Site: brandenburg
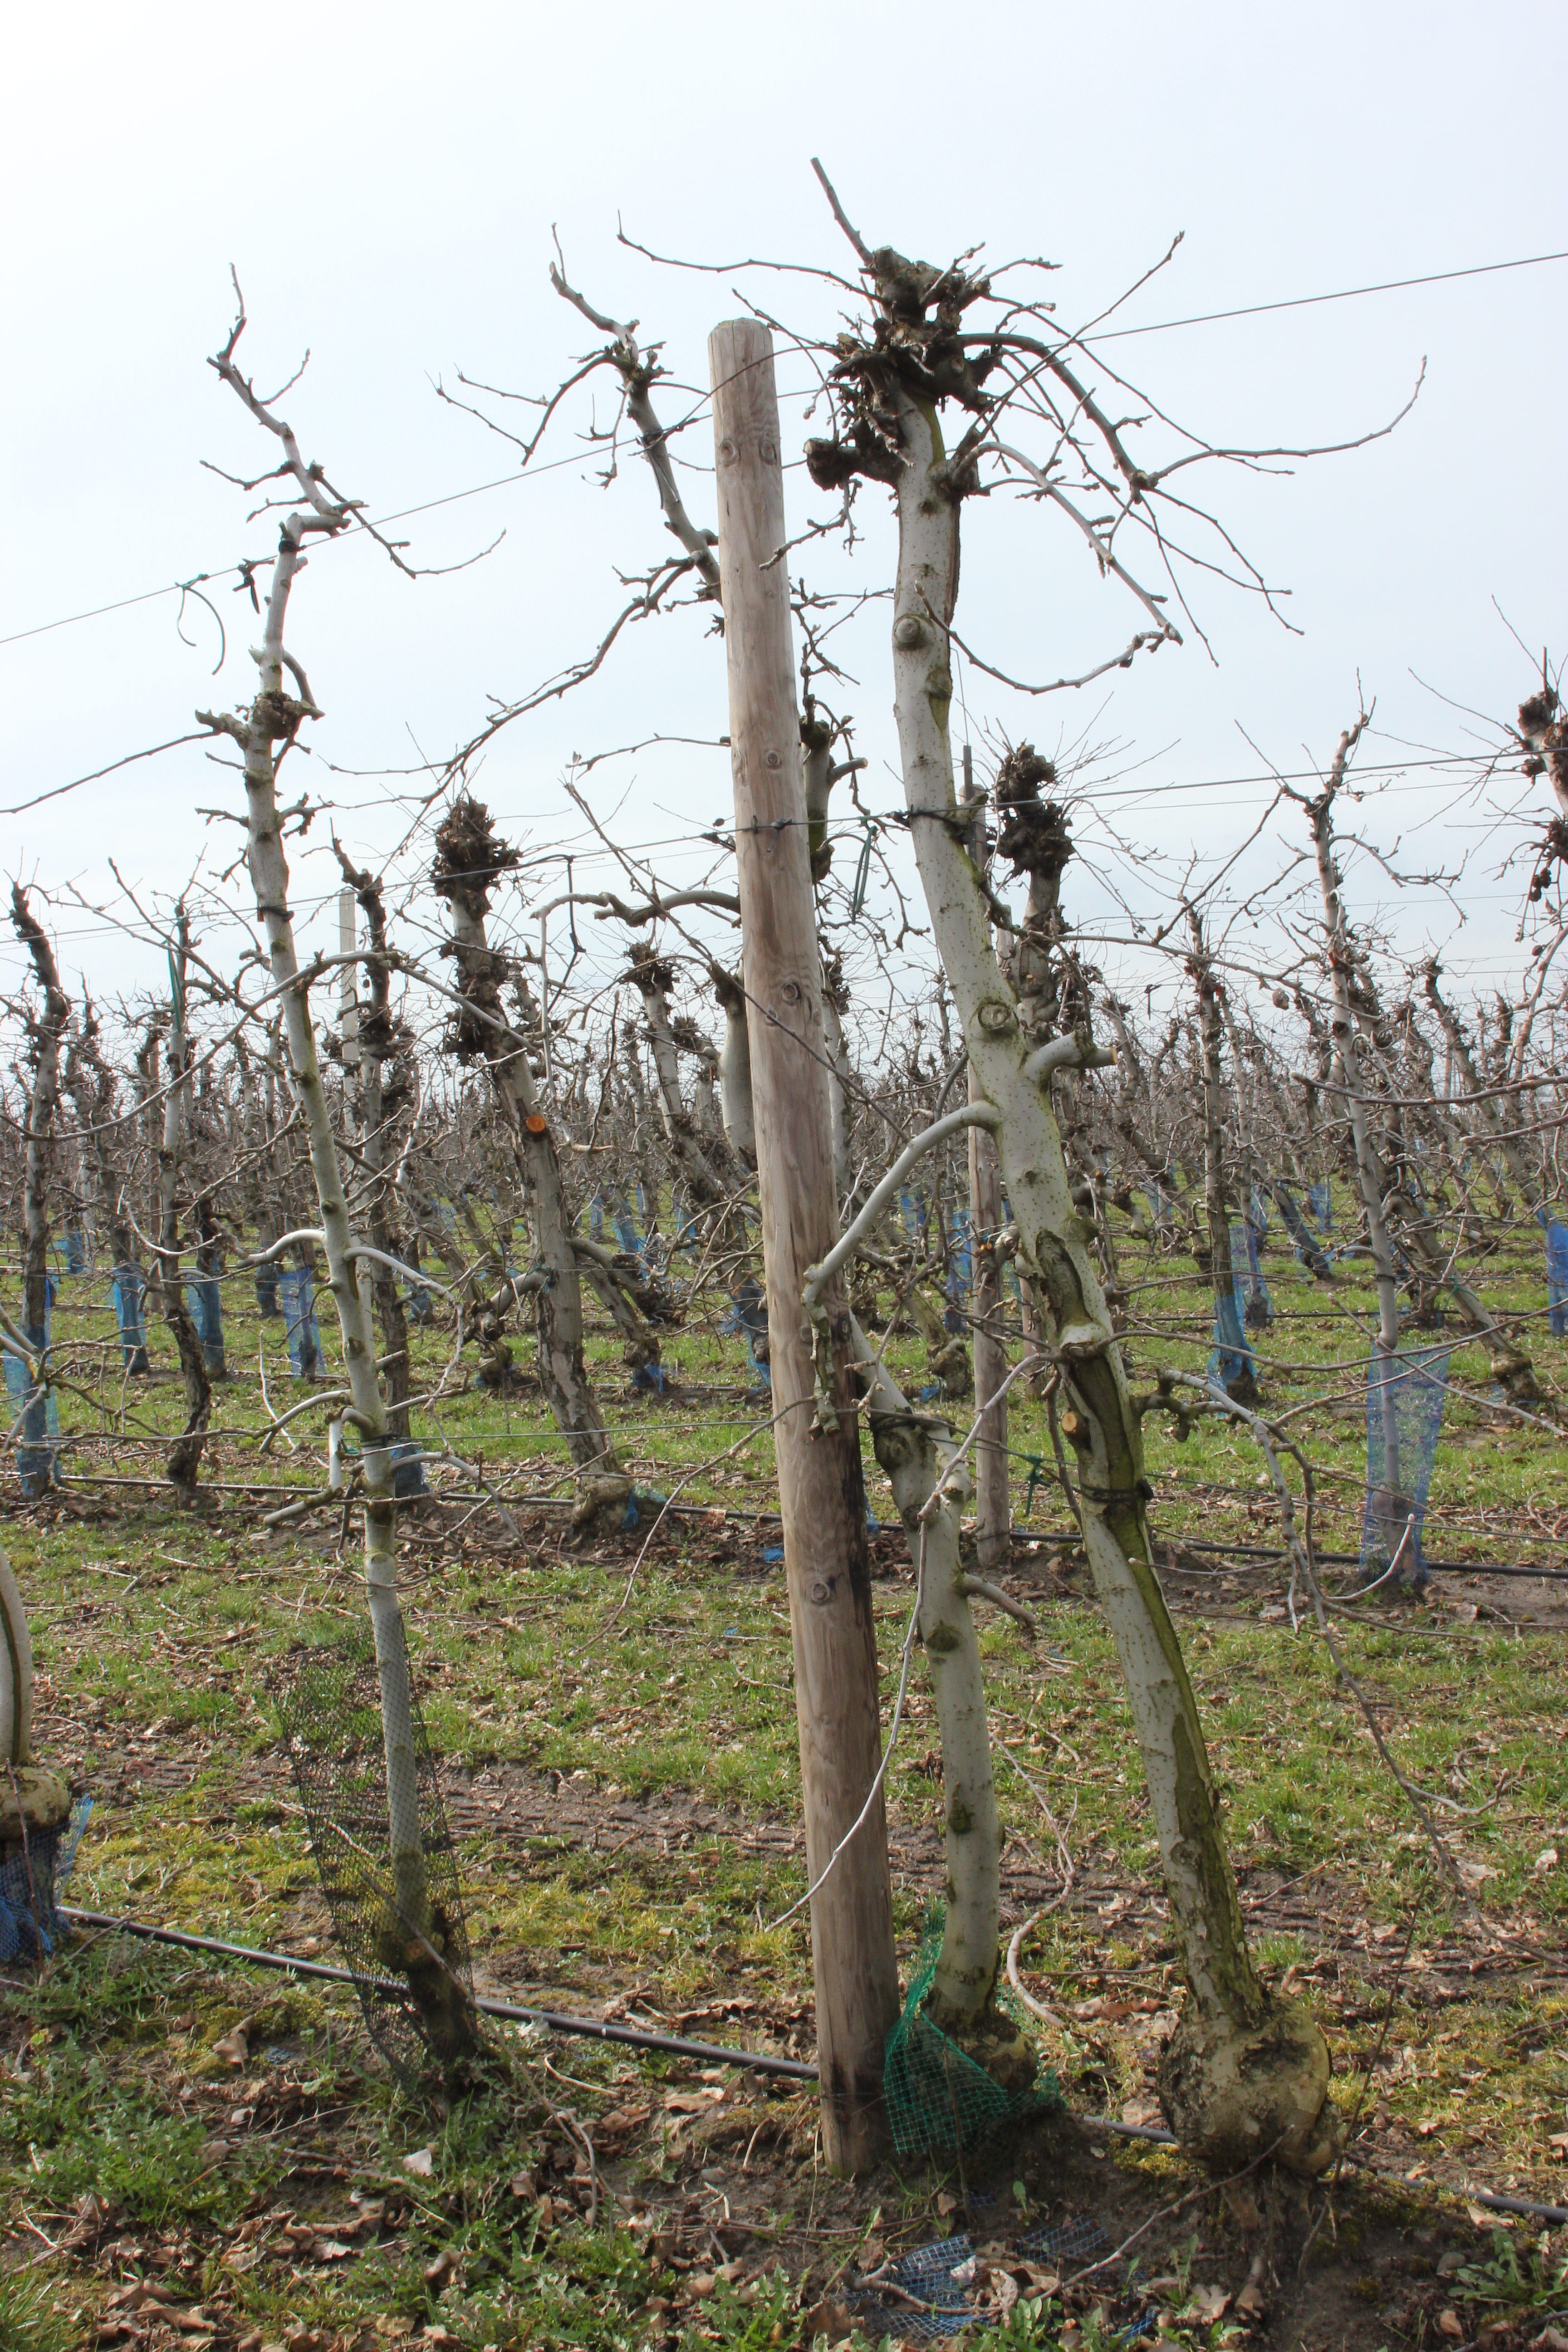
Growth stage (BBCH 01): Bud development